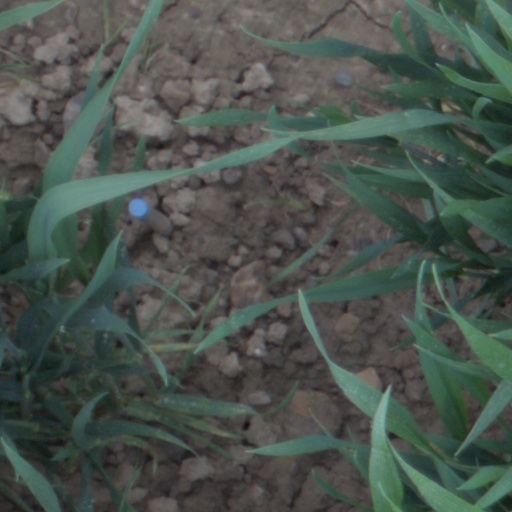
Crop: wheat